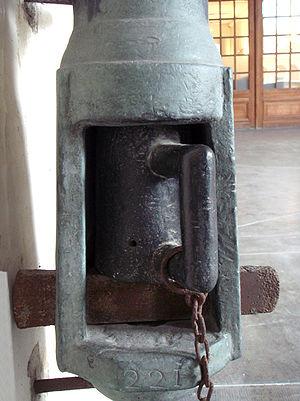
Un pierrier à boîte est un type de pierrier à chargement par la culasse inventé au XIVᵉ siècle, pouvant pivoter sur un émerillon. Le chargement est effectué en insérant une chambre amovible ayant la forme d’un mug, contenant la poudre à canon et le projectile. Plusieurs chambres peuvent être préparées à l’avance, ce qui permet d’obtenir une cadence de tir relativement élevée en les utilisant successivement, ce qui en fait une arme efficace pour un rôle antipersonnel. Le pierrier à boîte a été utilisé pendant plusieurs siècles, tant en Europe qu’en Asie et en Afrique.